Sky position (RA, Dec in degrees): 183.017, 22.712
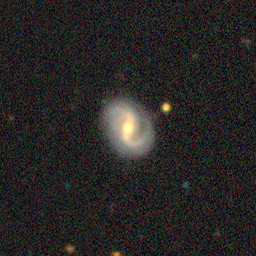
Galaxy morphology: Barred Spiral Galaxies